Shunsuke Nakamura

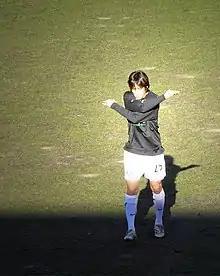
Nakamura warming up ahead of Celtic's clash with Dundee United on 6 August 2005

Nakamura joined Celtic at a time of relative crisis for the club and new manager Strachan. Celtic had been eliminated from European competition after being unable to overcome a shock 0–5 first leg defeat to Artmedia Bratislava in the second qualifying round of the 2005–06 Champions League and also had an inauspicious start to the league season, needing an injury time equaliser from Craig Beattie just to draw with Motherwell in the league opener. For this reason, Strachan immediately inserted Nakamura into the match day line-up for the second league game of the season against Dundee United on 6 August, despite Nakamura not being match fit as he had not played since the Confederations Cup earlier in the summer. Nevertheless, Nakamura had an excellent debut and was named Man of the Match, earning a standing ovation from the home Celtic support when he was substituted in the 84th minute. Both Tommy Burns and Neil Lennon, at the time first-team coach and club captain, respectively, have credited Nakamura's arrival at Celtic with helping turn around Celtic's disappointing start to the season.